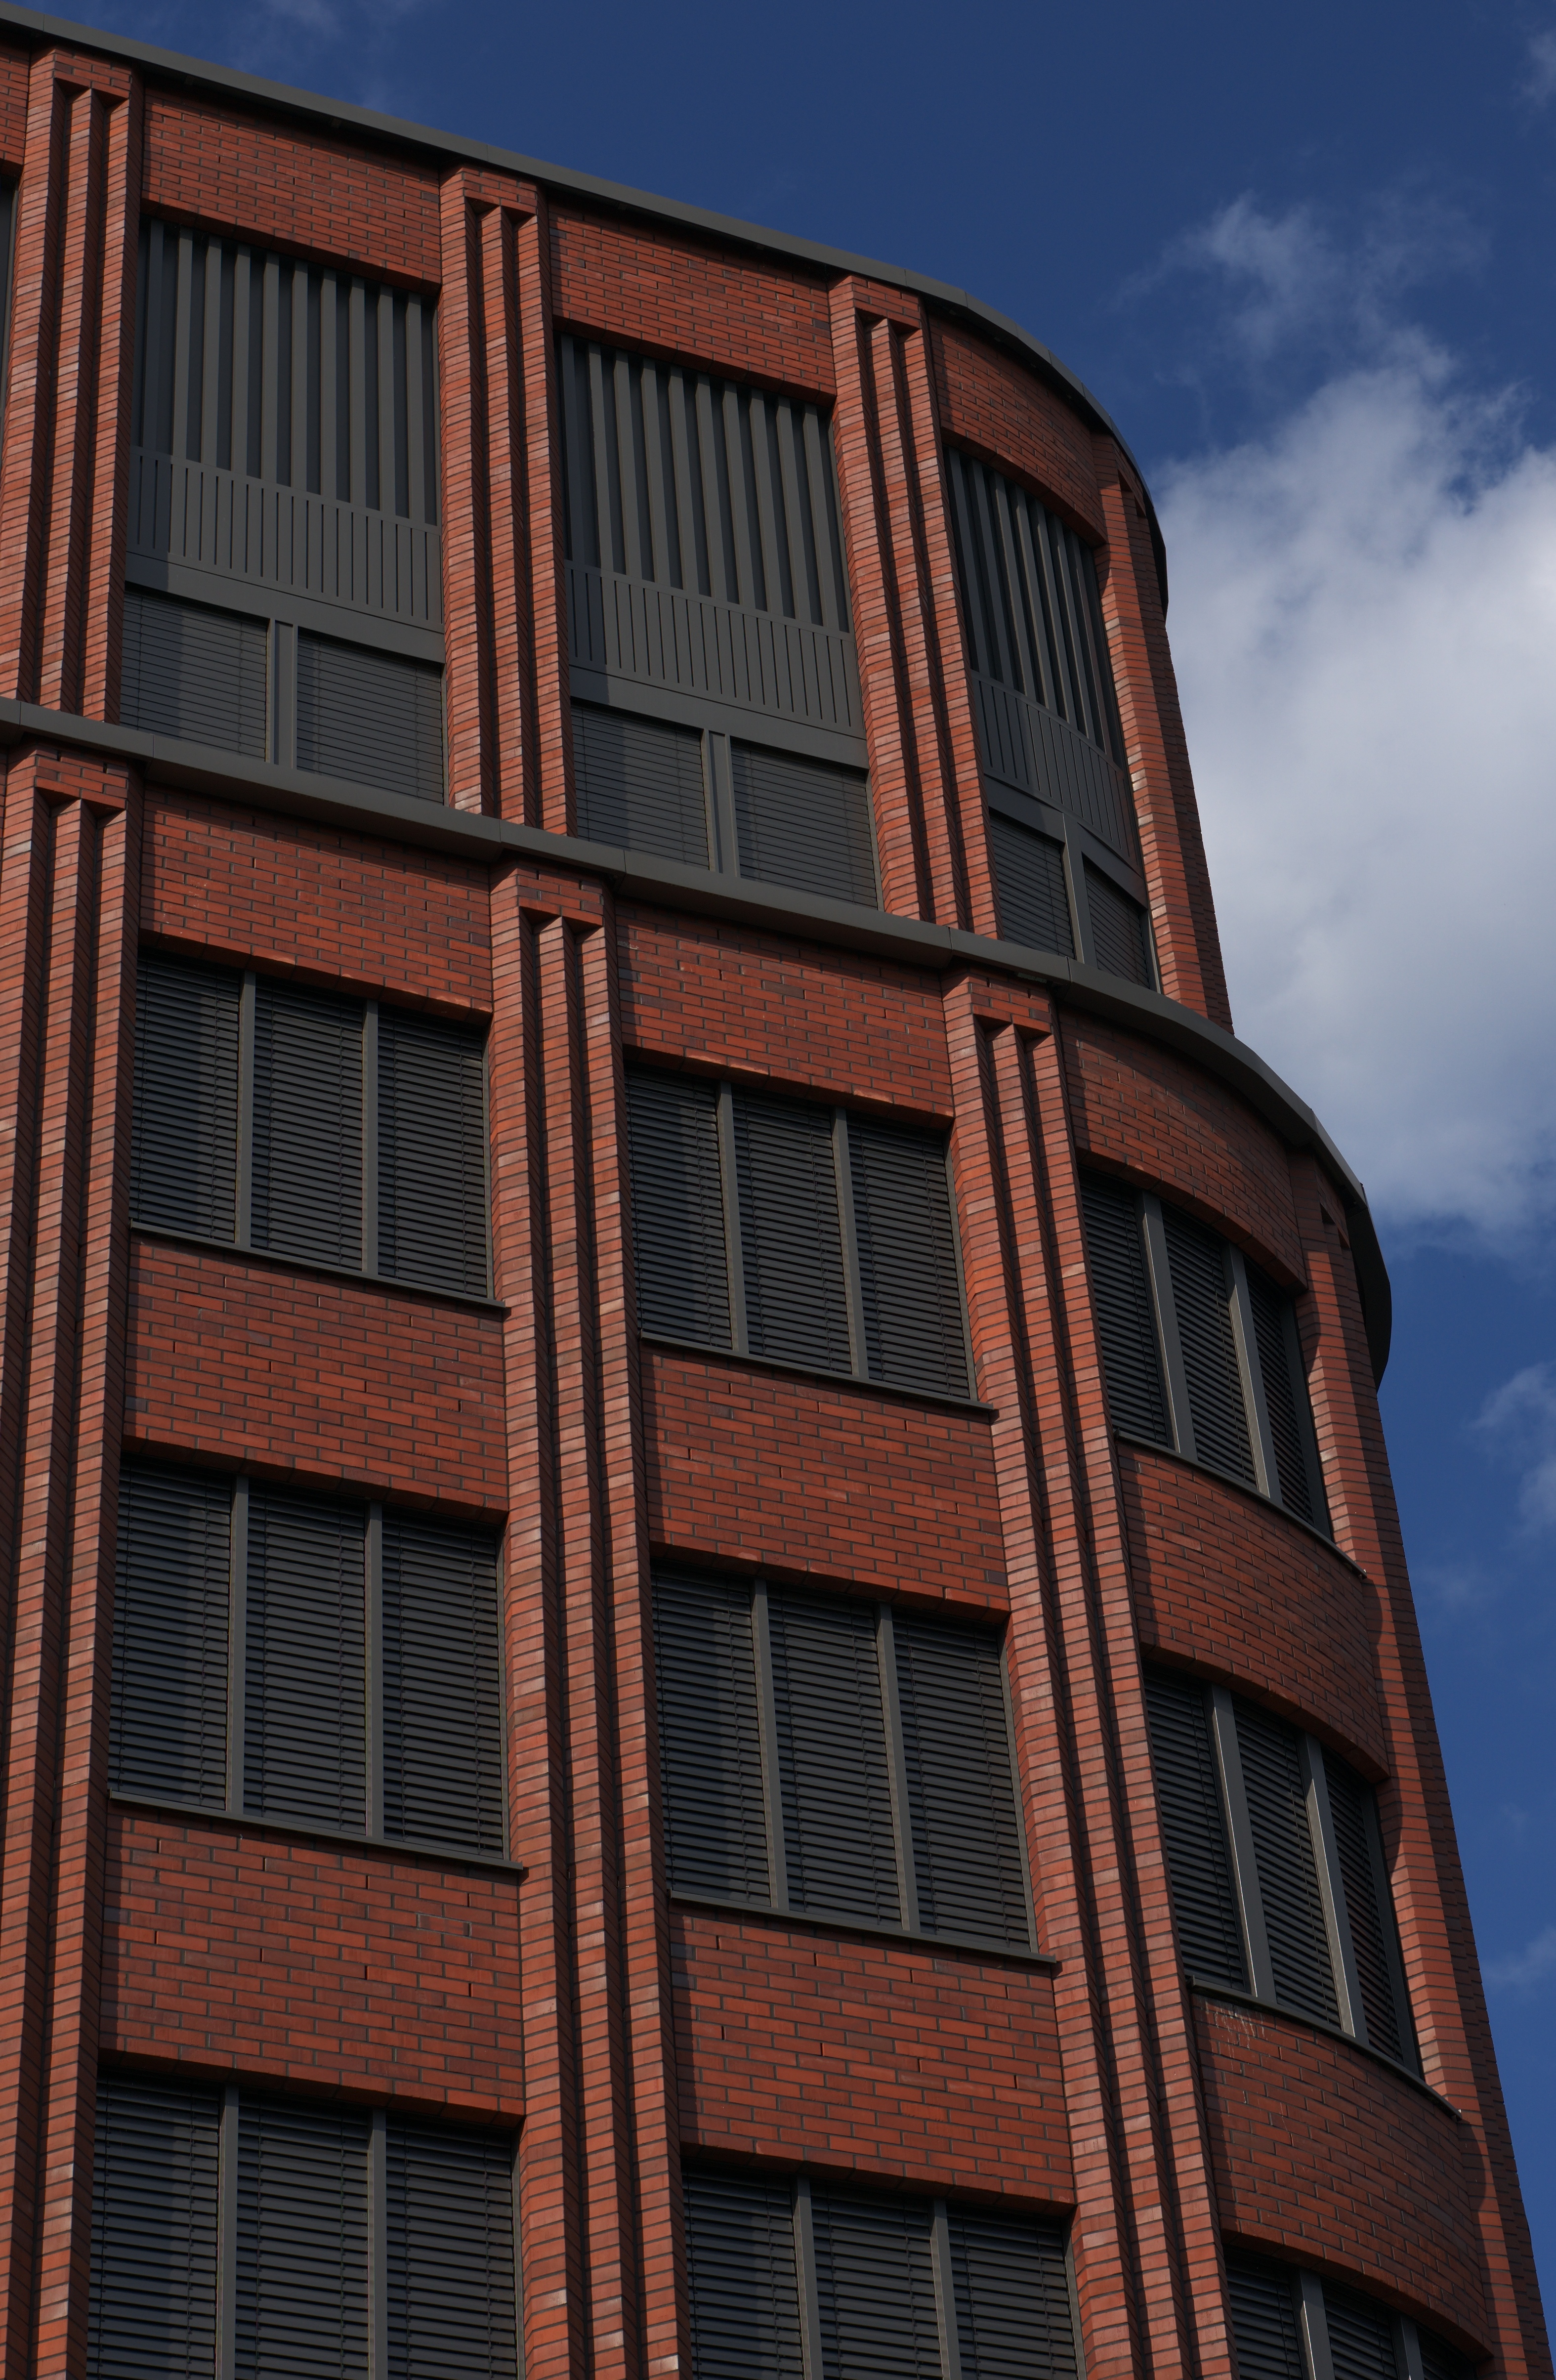
architecture, window, skyscraper, wall, downtown, tower, facade, blue, brick, tower block, 2013, 50mm, rawtherapee, germany, deutschland, berlin, sony, nex, nex6, lenstagged, steffenzahn, guesswhereberlin, sonye1850mmoss, urban area, window covering